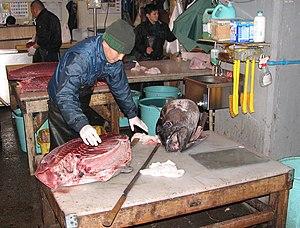
Marché de poissons de Tsukiji, Tokyo, Japon
Le marché aux poissons de Tsukiji était le principal marché aux poissons de la métropole de Tokyo et le plus grand marché de gros du monde pour les poissons et fruits de mer. Il se trouvait dans le quartier de Tsukiji, arrondissement de Chūō. Même s'il était communément appelé « marché aux poissons », on y trouvait également des fruits et légumes. Il a été fermé en 2018 et remplacé par le marché aux poissons de Toyosu.